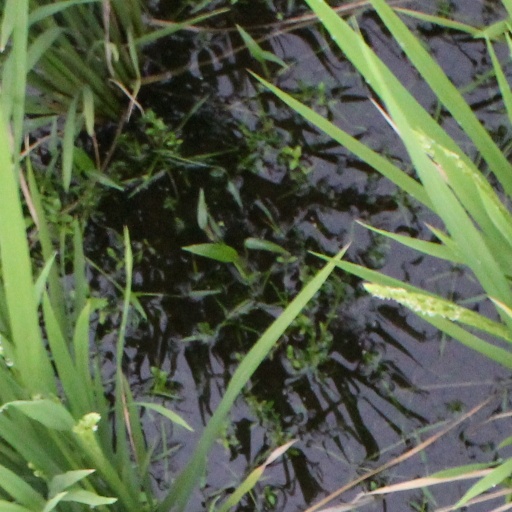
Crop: rice